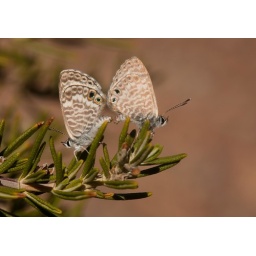
Birds do it...bees do it....the butterflies in the trees do it.